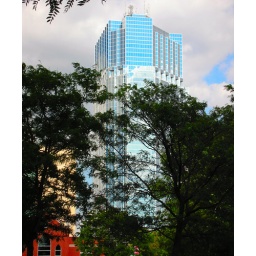
cool mirror building in London